Triumvirate

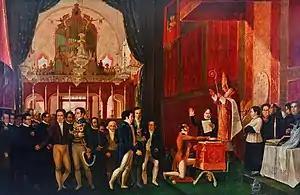
The oath of the provisional triumviral regents of the Empire of Brazil in the Imperial Chapel, 1831

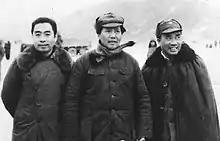
Zhou Enlai, Mao Zedong, and Zhu De during the Long March.

The word has been used as a term of convenience, though not an official title, for other groups of three in a similar position: